Diamond Tail Formation

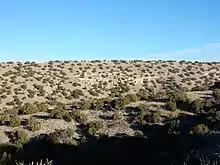
Diamond Tail Formation near Los Cerros, New Mexico

The Diamond Tail Formation consists of a lower member composed of sandstone and conglomeratic sandstone, a middle member of variegated mudstone, and an upper sandstone member. The formation crops out over a limited area between Sandia Crest and the southern Sangre de Cristo Mountains.